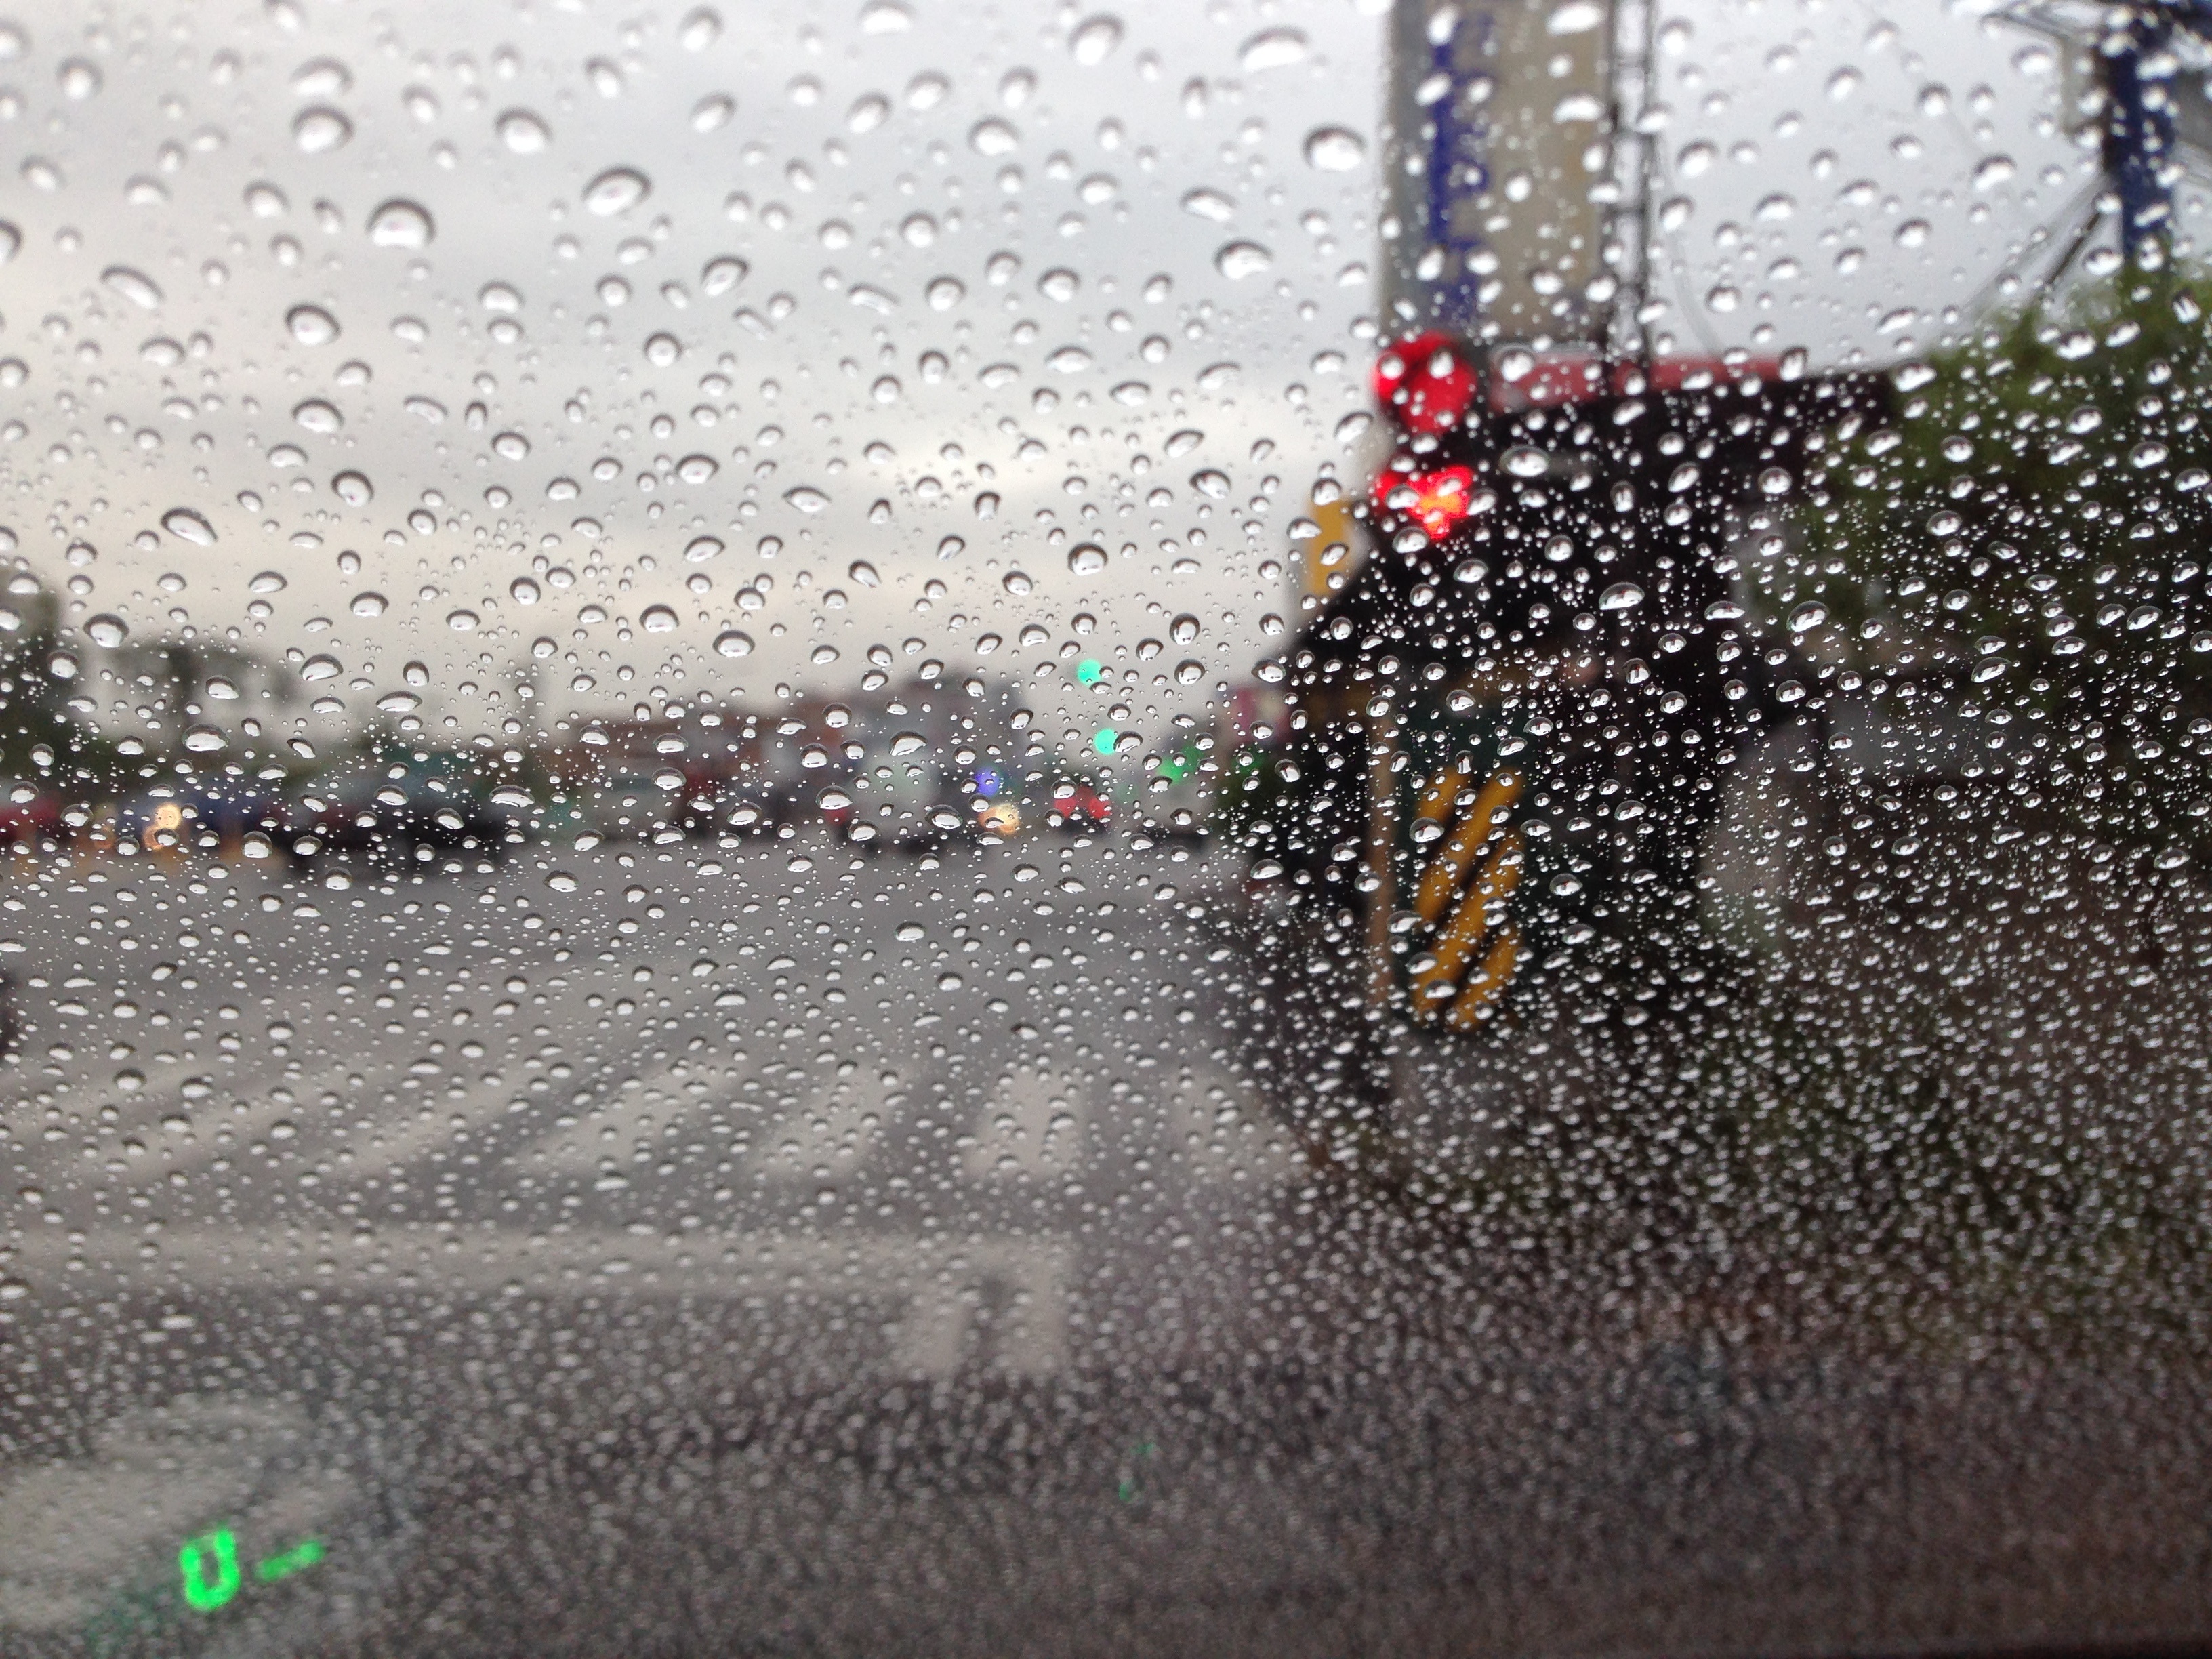
water, snow, rain, weather, freezing